De-extinction

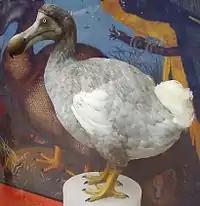
Model based on modern research at Oxford University Museum of Natural History

The bush moa, also known as the little bush moa or lesser moa "(Anomalopteryx didiformis)" is a slender species of moa slightly larger than a turkey that abruptly went extinct around 1400-1500AD following the arrival and proliferation of the Māori people in New Zealand, as well as the introduction of Polynesian dogs. Scientists at Harvard University assembled the first nearly complete genome of the species from toe bones, thus bringing the species a step closer to de-extinction. Trevor Mallard, a New Zealand politician, has also previously suggested bringing back a medium-sized species of moa. The proxy of the species will likely be the emu.